Irish Naval Service

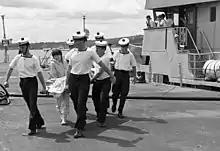
Naval Service personnel remove the body of a victim of Air India Flight 182 from LÉ "Aisling" which was sent to search for survivors on 23 June 1985

The Anglo-Irish Treaty of 1921, which created the Irish Free State, stipulated that it was to be given responsibility to police its customs and fishing, while control of its seas remained with the United Kingdom and its Royal Navy, who also retained the "Treaty Ports" of Cork, Berehaven and Lough Swilly.